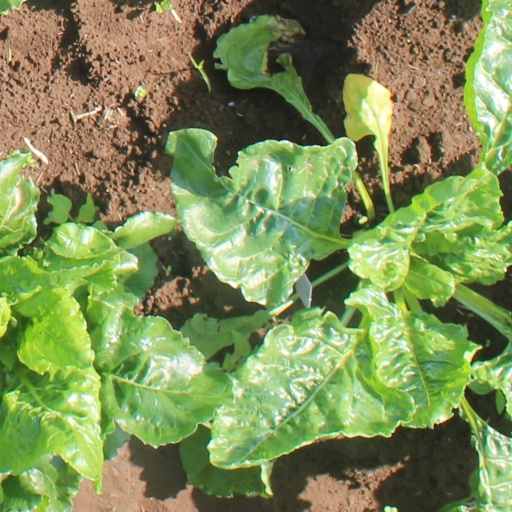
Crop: sugar beet